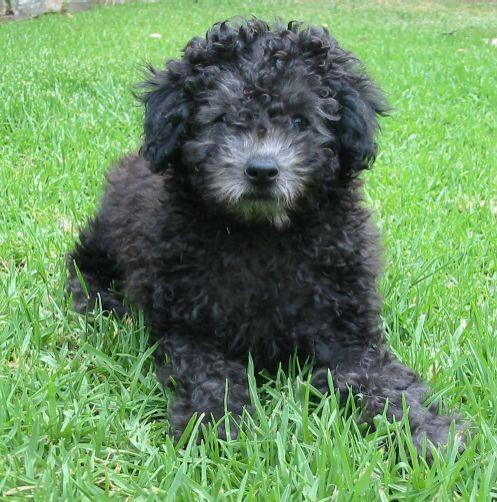
miniature_poodle